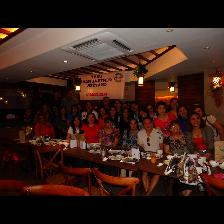
Label: Human